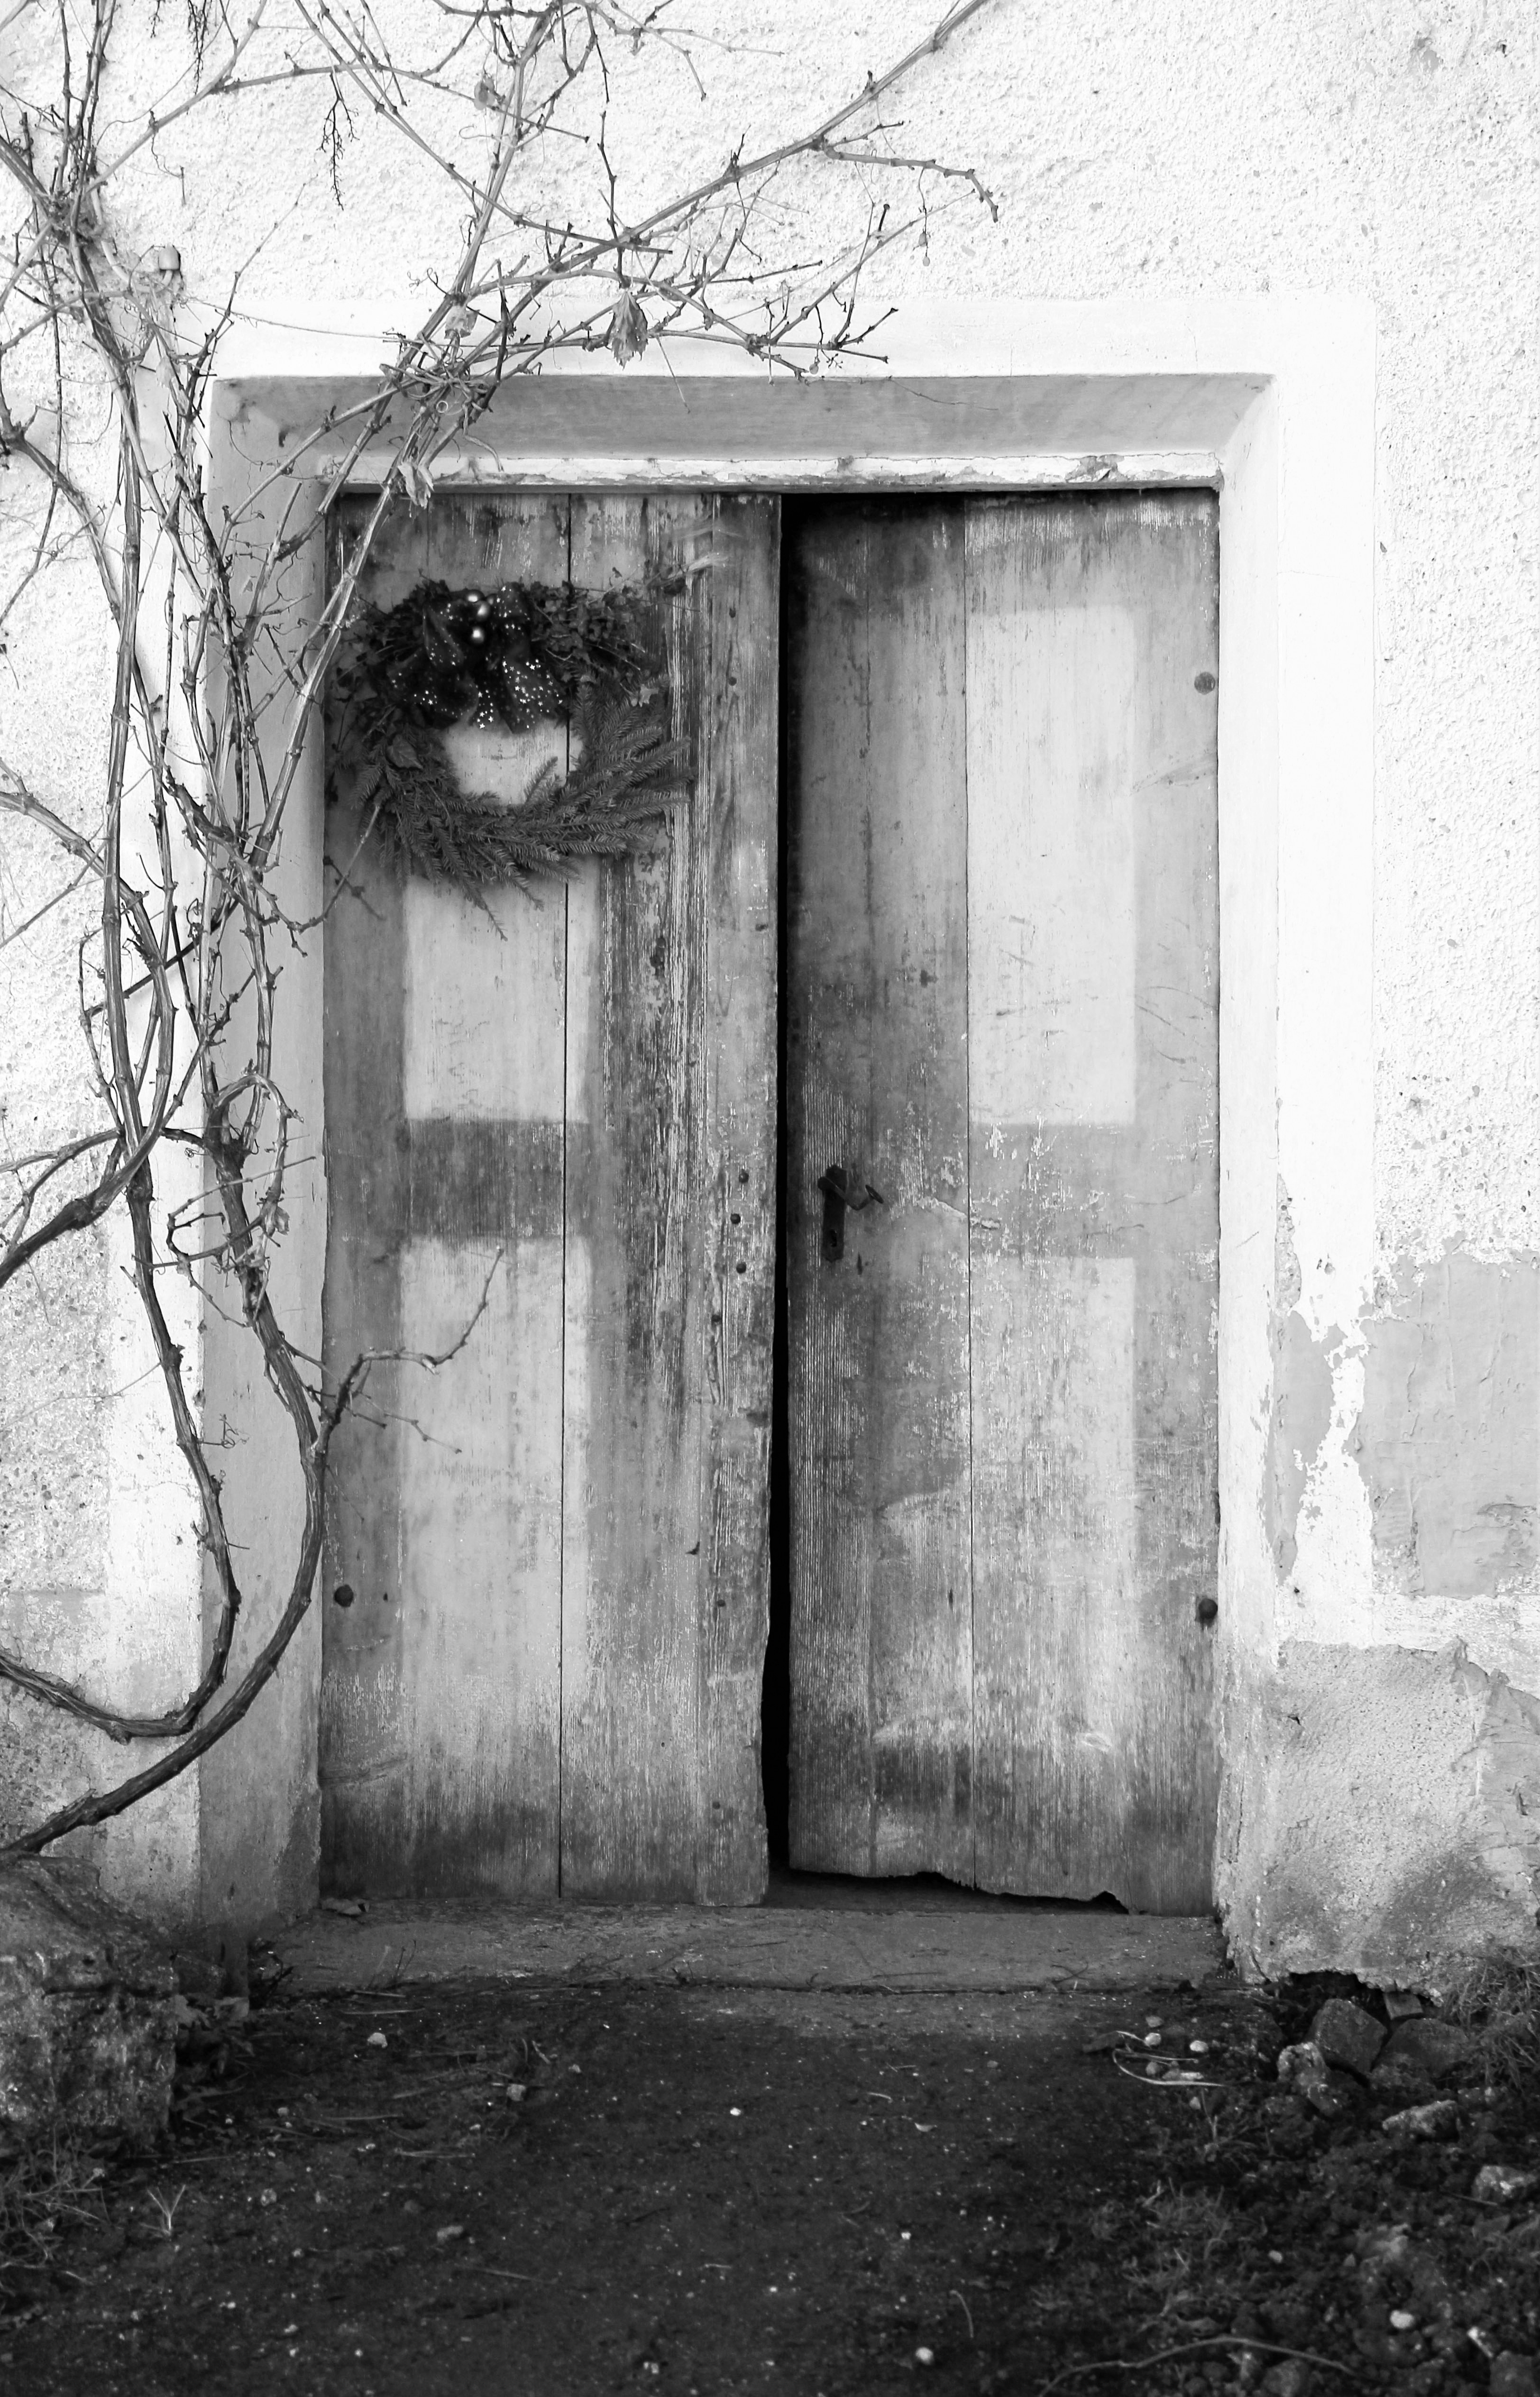
black and white, white, street, house, window, alley, wall, black, monochrome, door, photograph, input, come in, hollztuer, urban area, monochrome photography